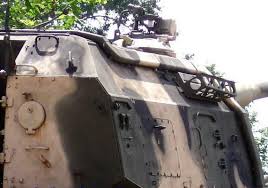
Label: Self Propelled Artillery